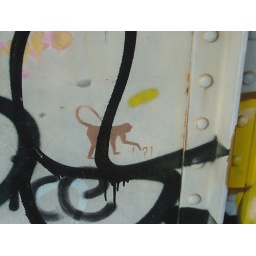
A stencilled monkey on a bridge in Oxford.